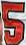
Number: 5